1857 Wallachian parliamentary election

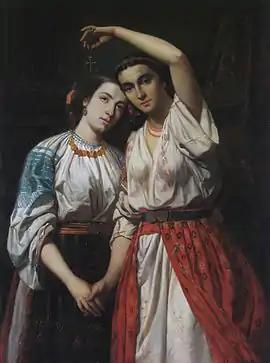
"Union of the Principalities", July 1857 painting by Theodor Aman—personifications of Moldavia (left) and Wallachia as maidens in national costume

The clampdown by a joint Ottoman–Russian intervention, and the Convention of Balta Liman, restored "Regulamentul" but suspended the elective monarchy. Princes were designated by Abdulmejid, with Știrbei taking the throne of Wallachia for a period of seven years. The Assembly, reconstituted as the "National Divan", mainly preserved consultative functions, being composed entirely of bureaucrats, judges, and bishops of the Wallachian Orthodox Church. Most revolutionary leaders were either expelled or self-exiled. This group only included 23 men; however, the government also began a clampdown on political activities, persecuting even those remotely associated with the 1848 cause—for instance, the architect Iacob Melic. The poet Constantin D. Aricescu, who circulated revolutionary poetry in manuscript form, was arrested and imprisoned.